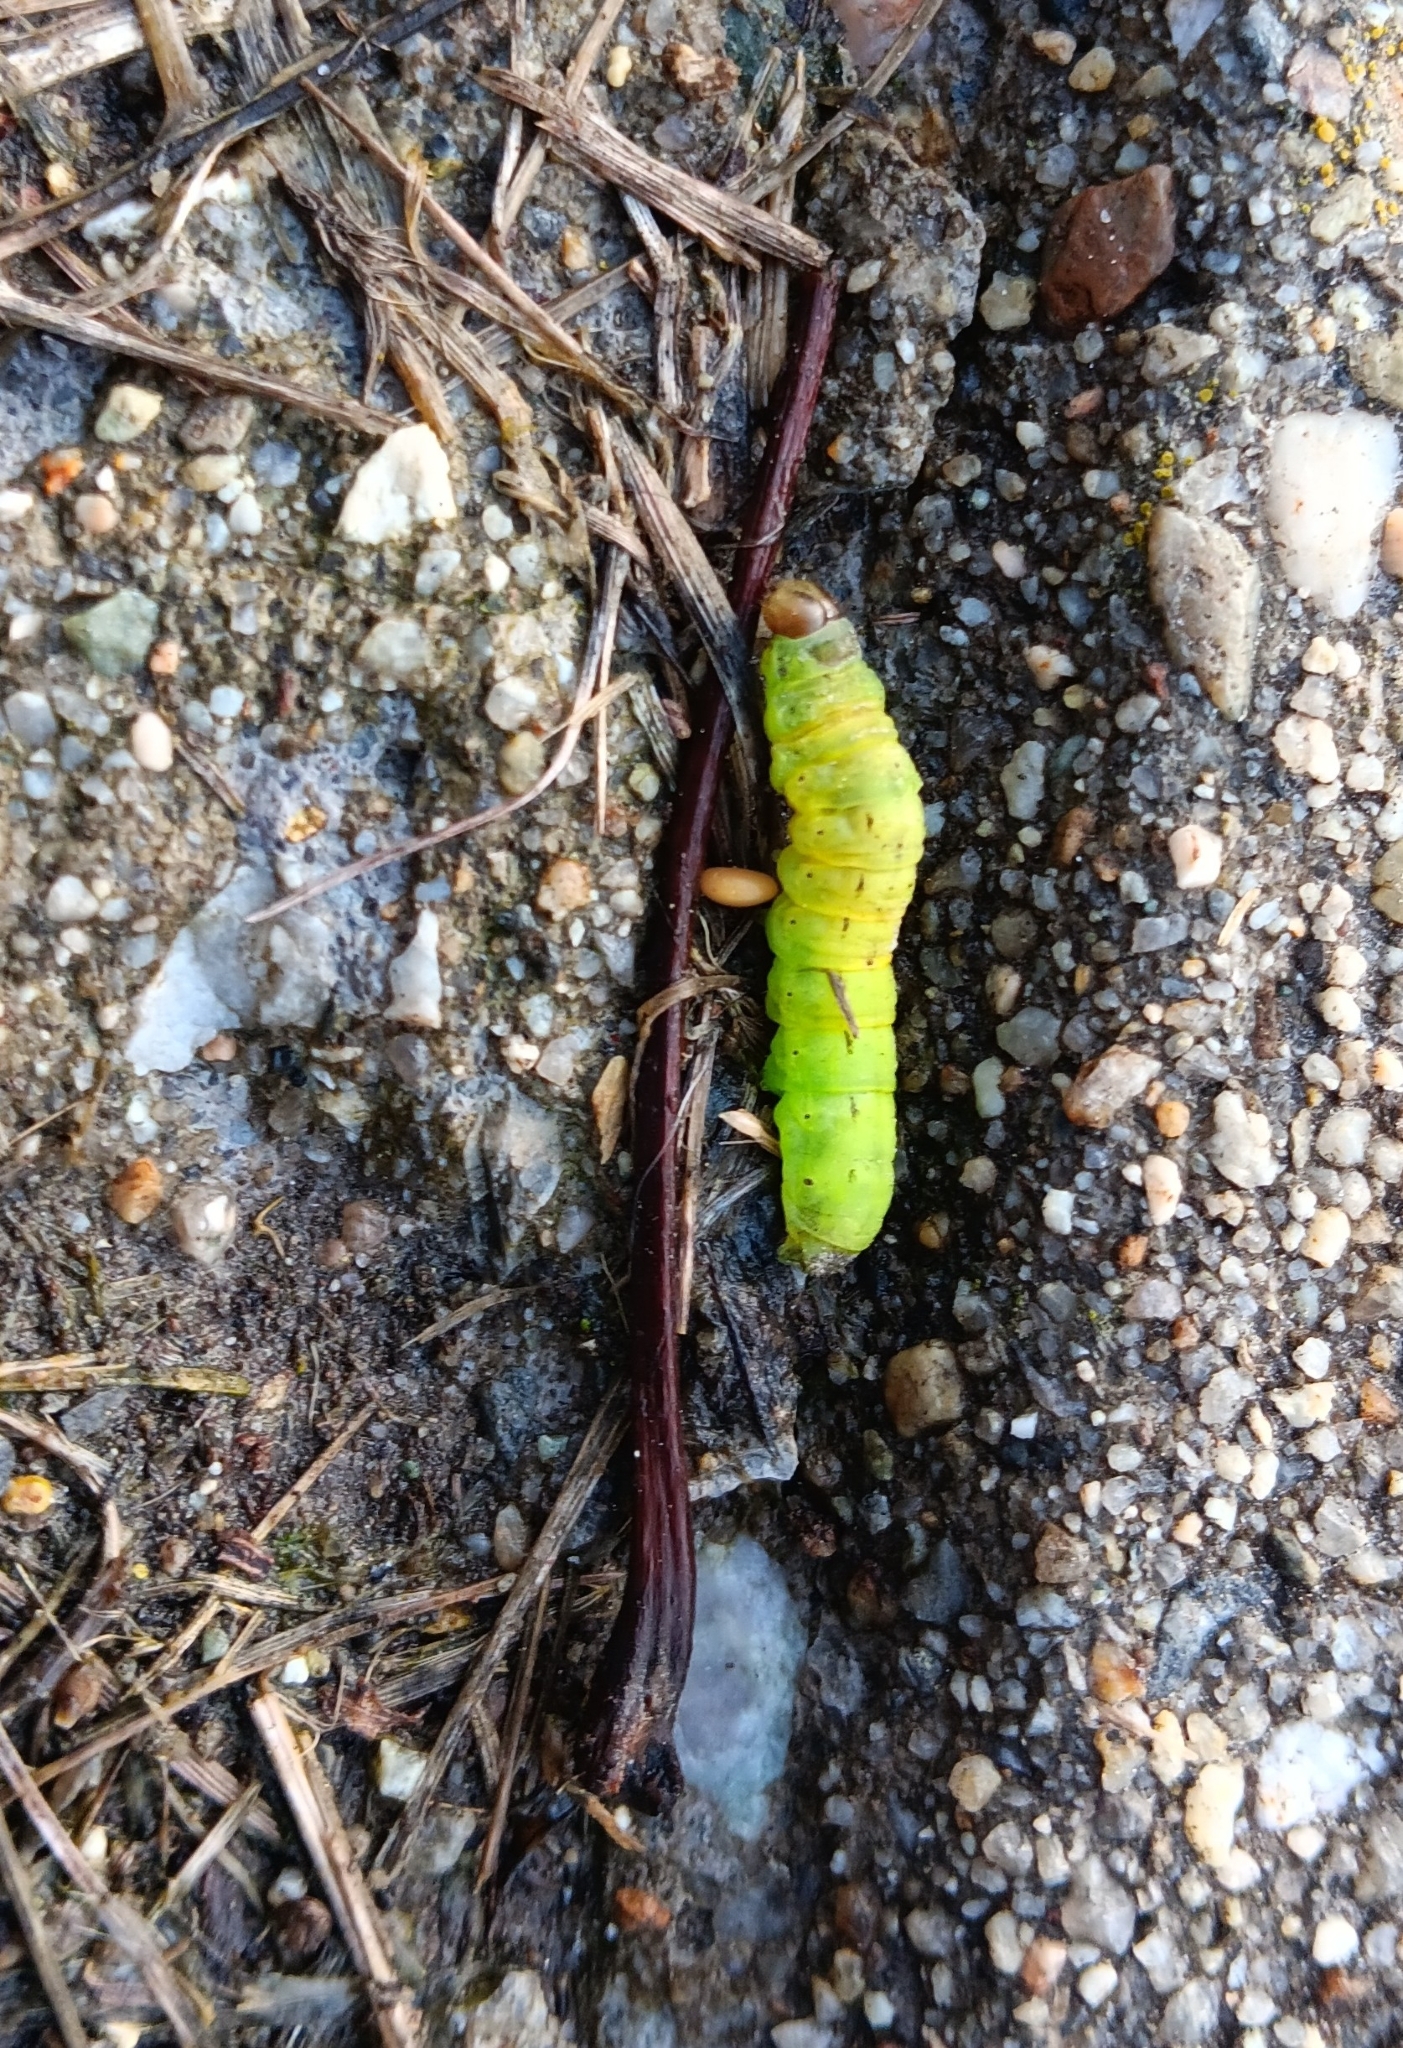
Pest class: cutworms